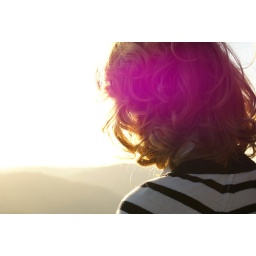
Standing on a hill in a mountain of dreams, telling myself: it's not as hard, hard, hard as it seems.